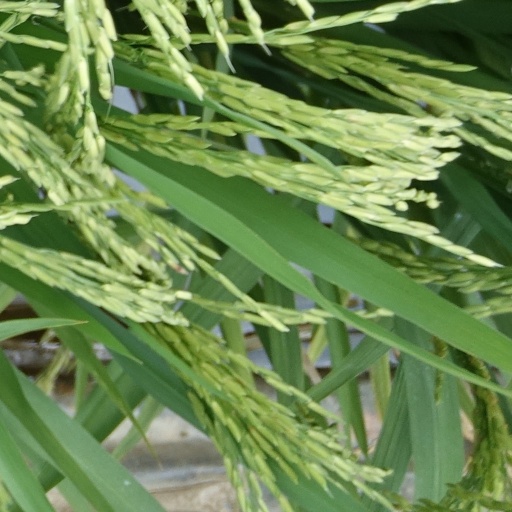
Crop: rice